Five Minutes of Heaven

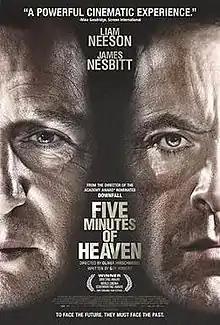
Promotional film poster

Five Minutes of Heaven is a 2009 film directed by Oliver Hirschbiegel from a script by Guy Hibbert. The film premiered on 19 January 2009 at the 25th Sundance Film Festival where it won the World Cinema Dramatic Directing Award for Hirschbiegel, and the World Cinema Screenwriting Award for Hibbert. As a television film it was broadcast on BBC Two on 5 April 2009, and also had an international feature film release.